Apollon (strongman)

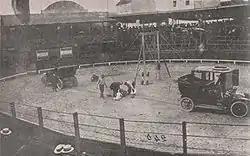
Apollon's accident while holding back two automobiles in Vichy.

In 1913, Uni met with a severe accident during a performance in Vichy in France. When attempting to hold back two motorcars with outstretched hands he cried out in pain and suddenly dropped to the ground, having torn the muscles of his arms and burst a blood vessel.